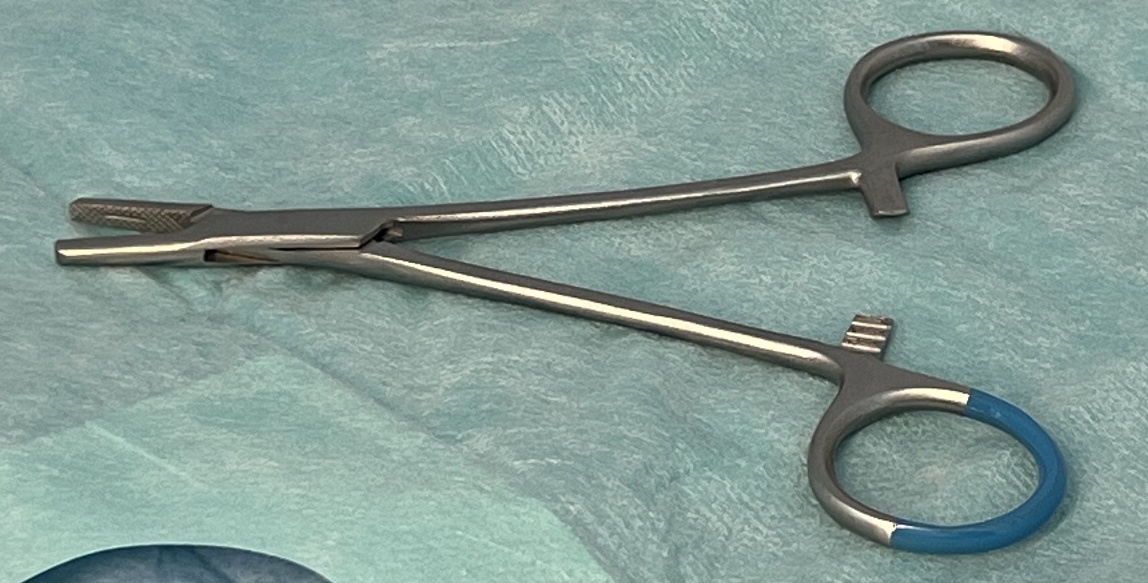
Hinged instrument state: open